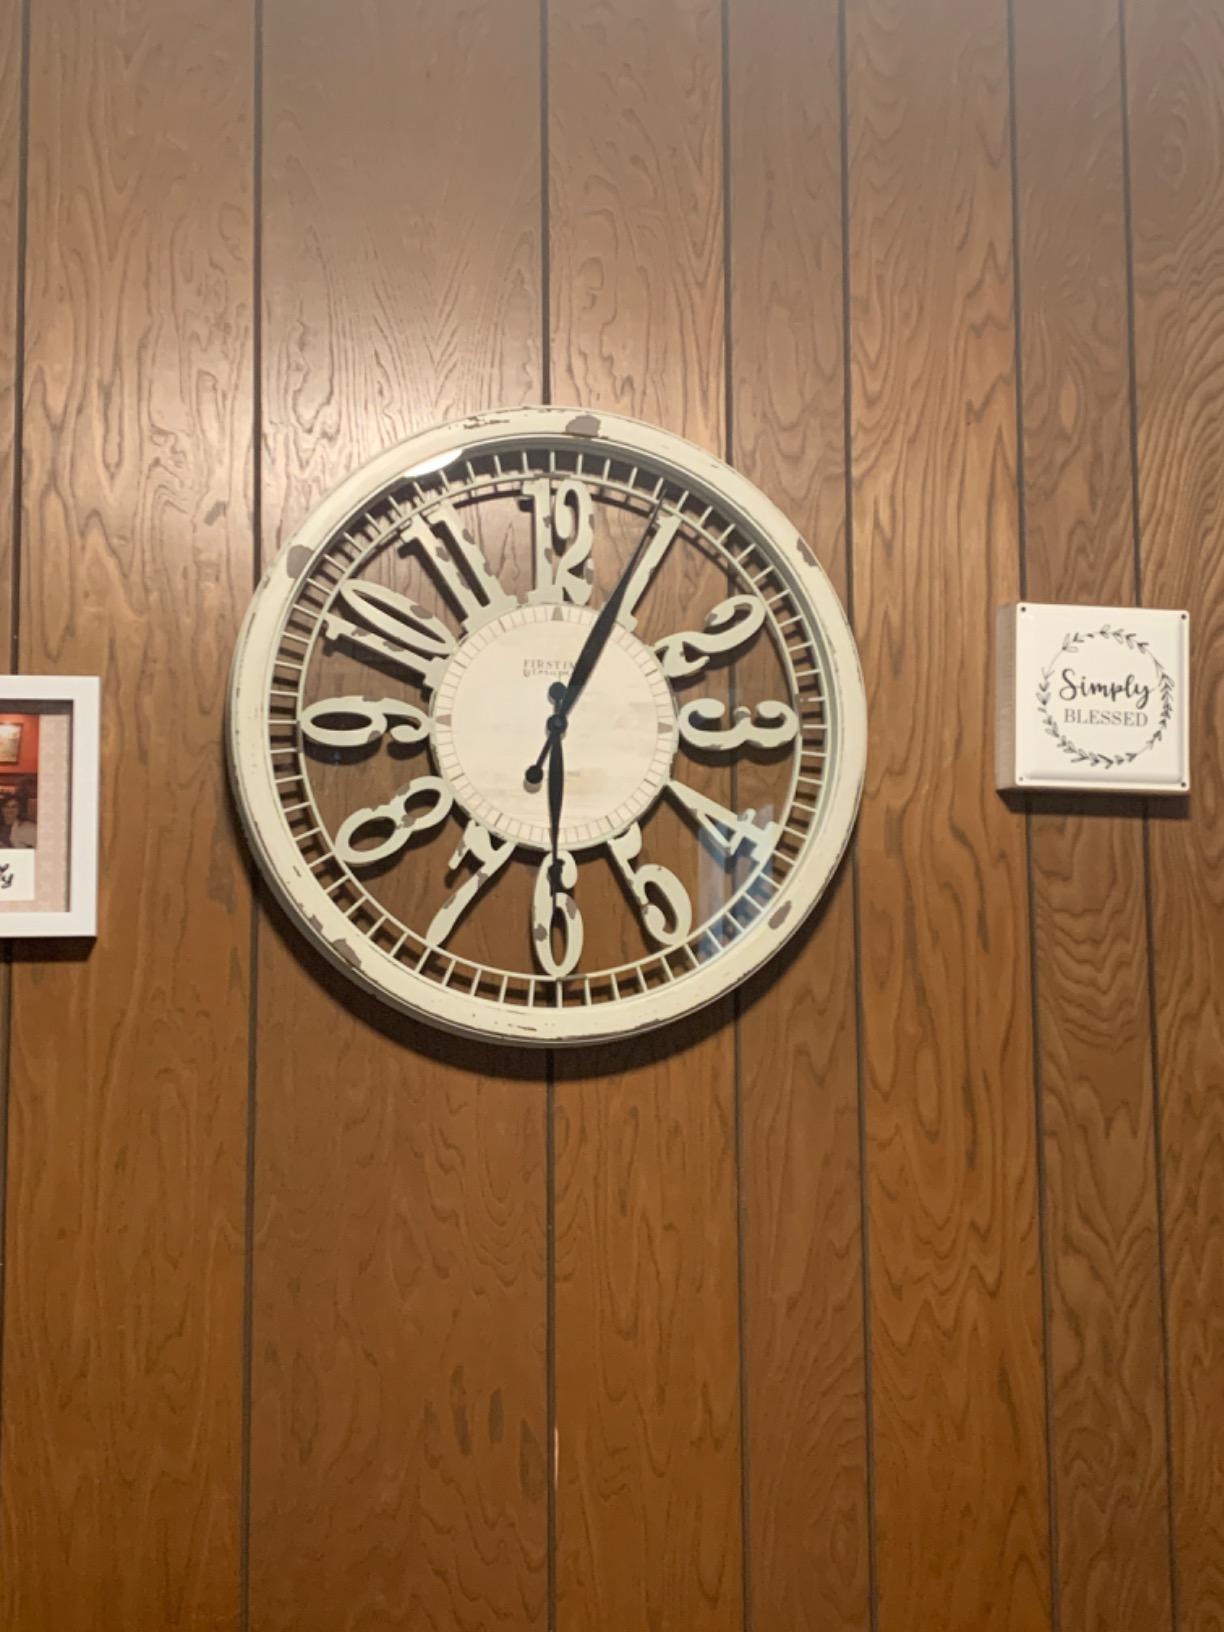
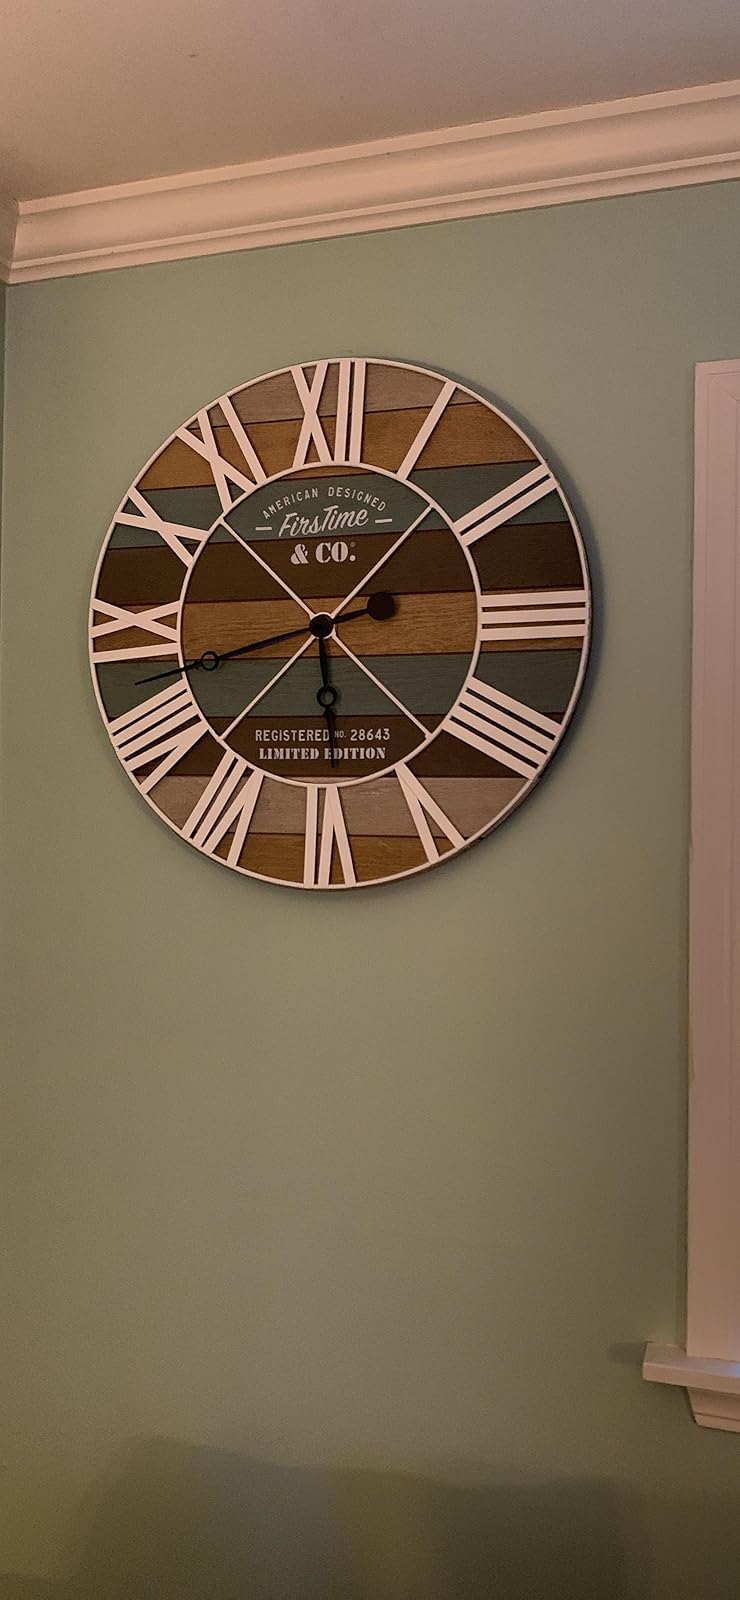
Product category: clock
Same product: no